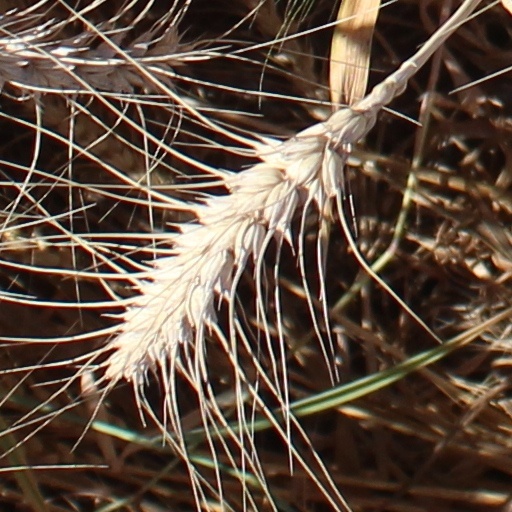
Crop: wheat